Leigh Van Valen

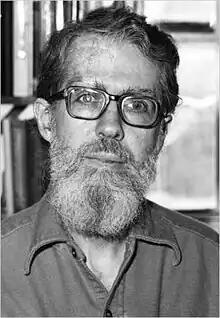
Van Valen in 1981

Leigh Van Valen (August 12, 1935 – October 16, 2010) was an American evolutionary biologist. At the time of his death, he was professor emeritus in the Department of Ecology and Evolution at the University of Chicago.